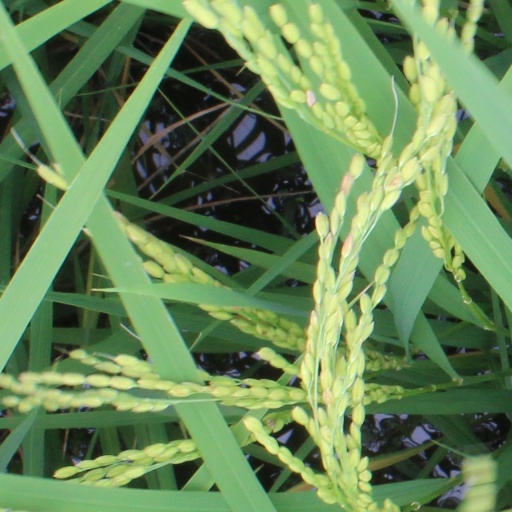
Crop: rice